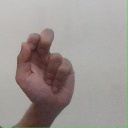
अक्षर: ढ